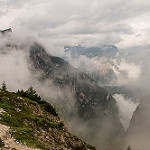
Label: mountain